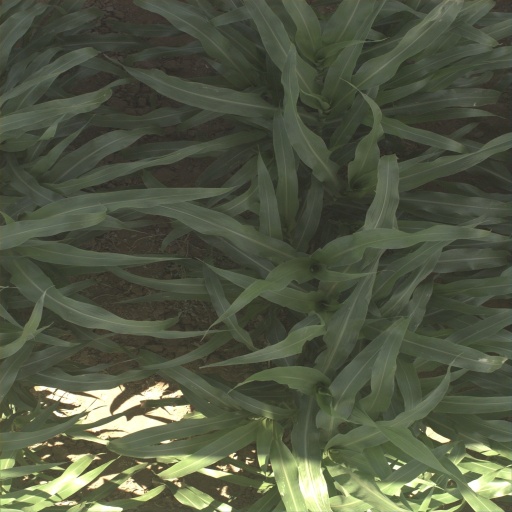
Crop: sorghum